Bashkir cuisine

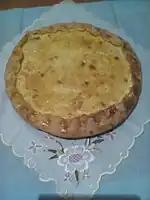
Beremes with cottage cheese

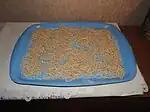
Noodles

Qımıð is the national healing drink of the Bashkirs . The ability to make delicious has long been valued and transmitted from generation to generation. For , special breeds of horses are preferred (Bashkir horse). Qımıð is consumed fresh, otherwise it quickly becomes acidic and loses its healing qualities. It contains a small amount of alcohol.